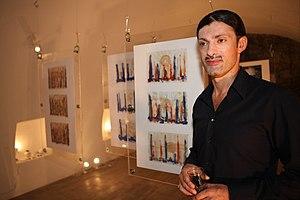
Athanasio Celia est peintre et expert en art grec.